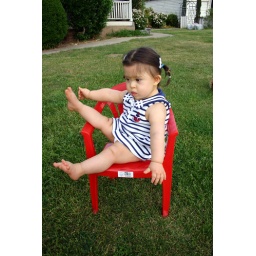
Sofia in a red chair